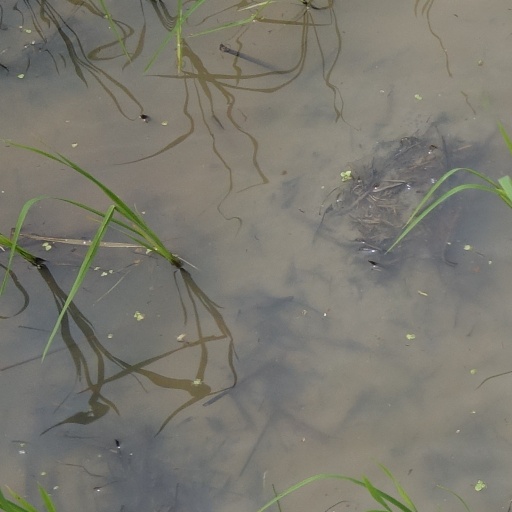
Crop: rice